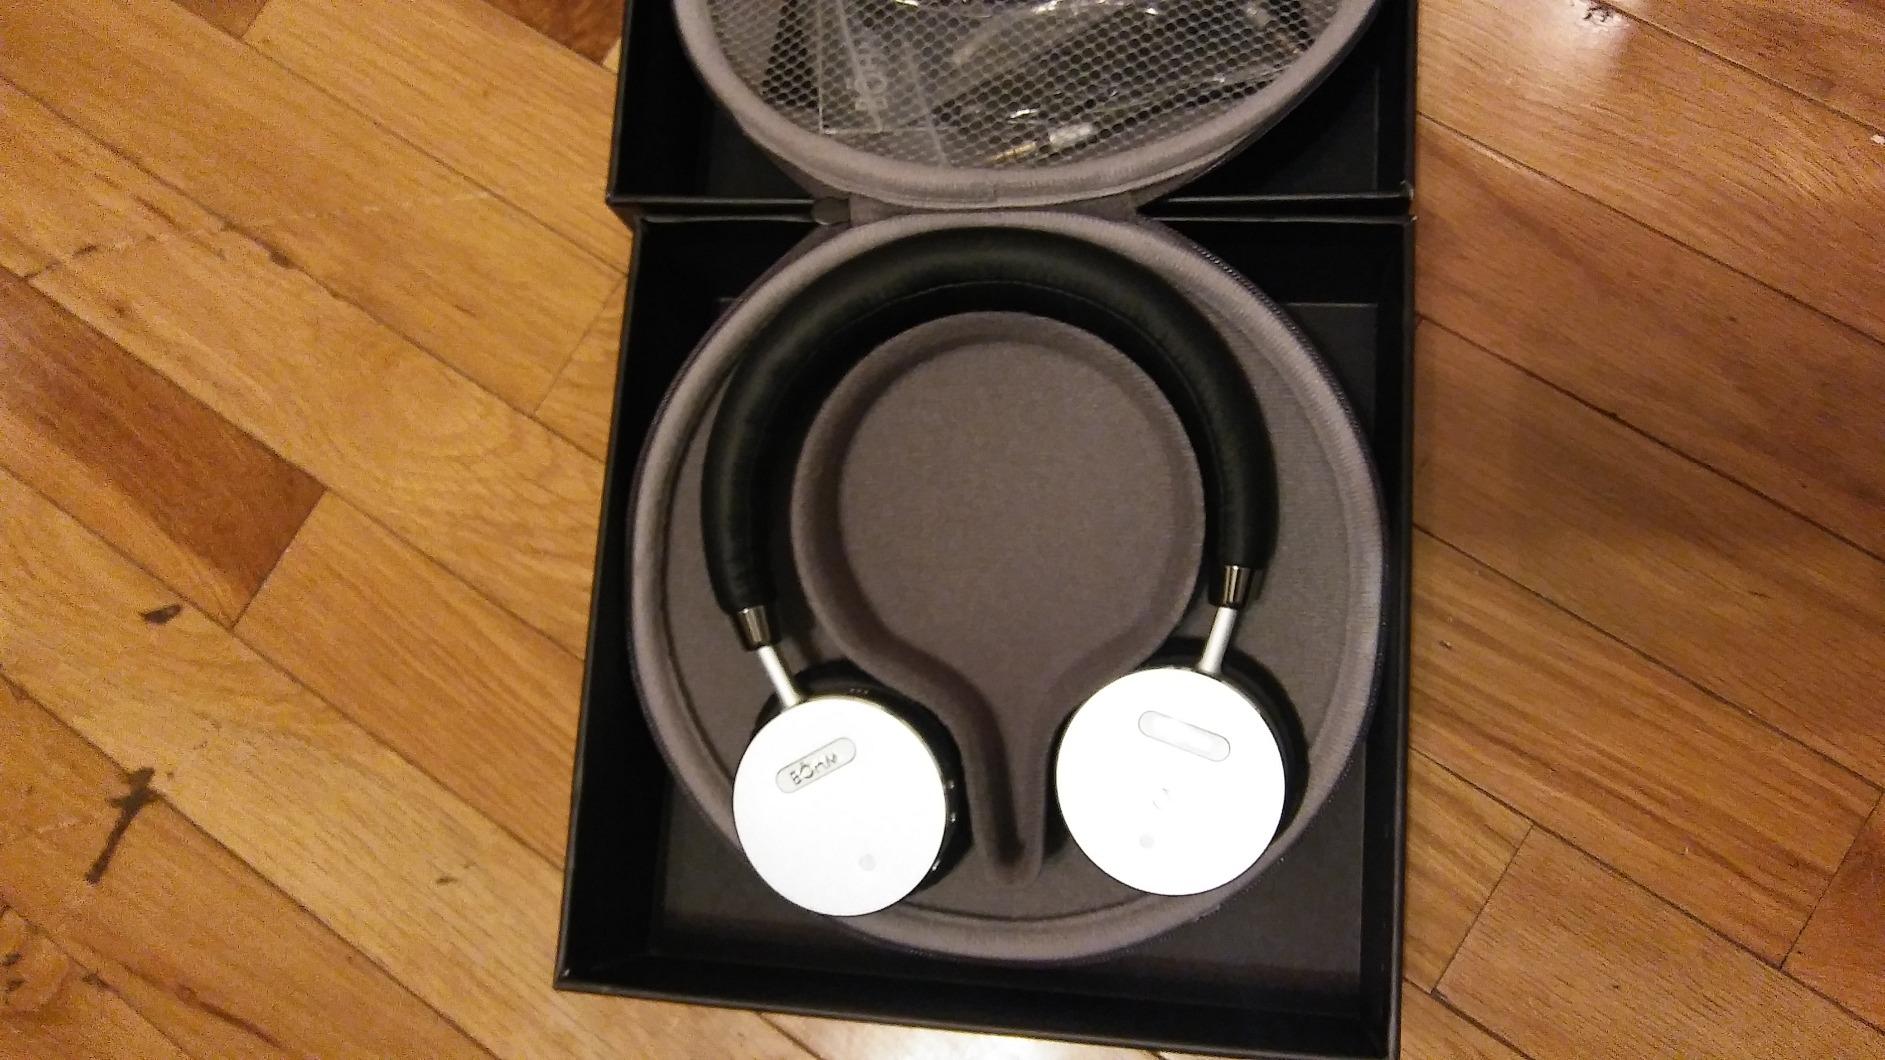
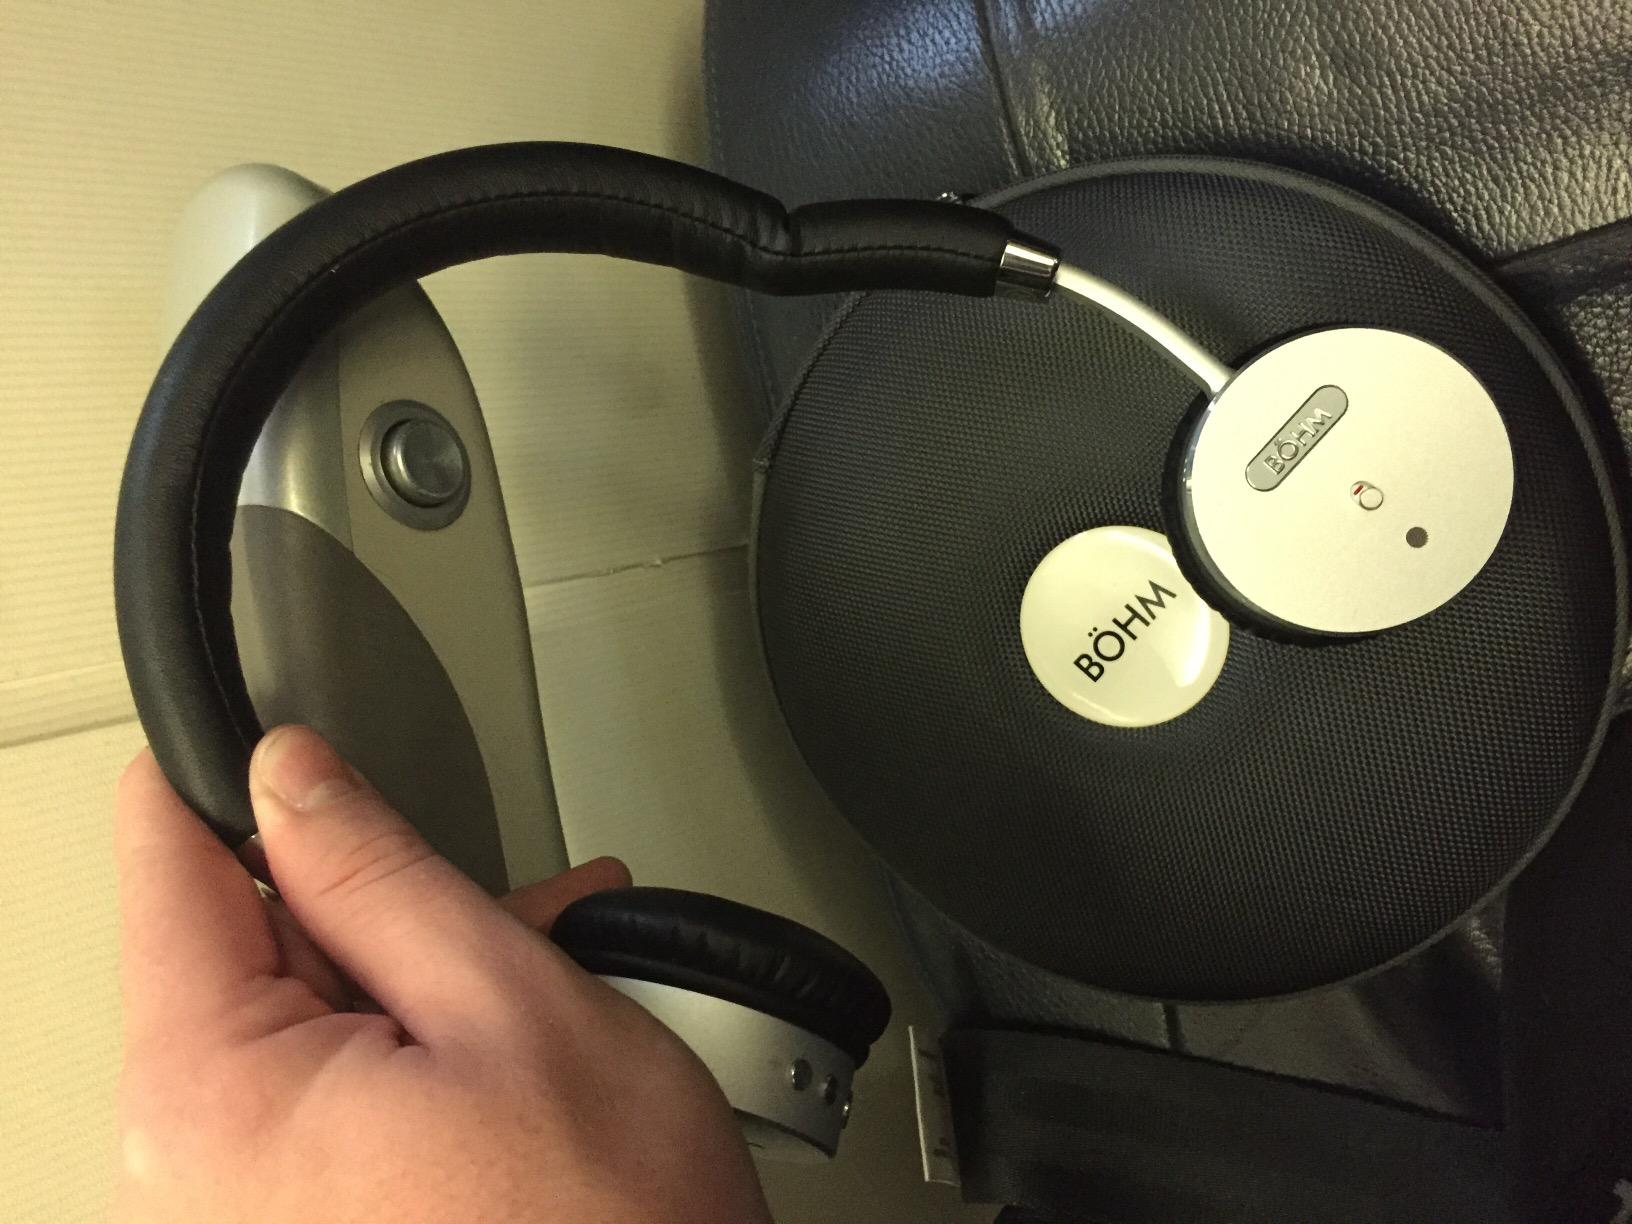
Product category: headphones
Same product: yes